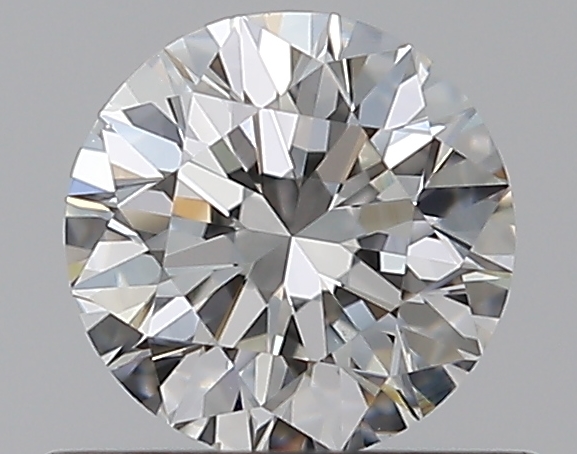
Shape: round
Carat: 0.5
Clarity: VS1
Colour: G
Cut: EX
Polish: EX
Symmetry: EX
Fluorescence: N
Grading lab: GIA
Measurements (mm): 5.02 x 5.05 x 3.18